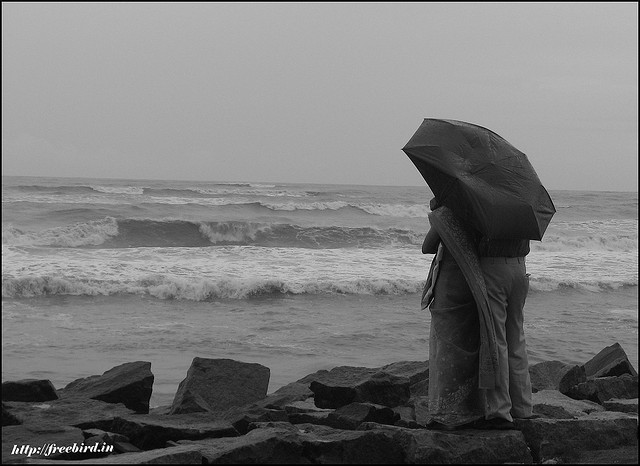
user: Given an image and a question. Answer the question in a short answer. Question: Is this picture taken during high or low tide? Short Answer:
assistant: low